Maritime Quarter, Brussels

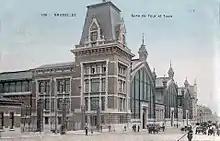
The Maritime Station, Tour & Taxis,

In the interwar period, the Foyer Molenbeekois housing cooperative built several large-scale social housing complexes for workers and employees in the district. Many traces of this history can still be found today, including old factories and workshops, as well as Art Deco and modernist apartment buildings, designed by architects such as , Armand de Saulnier and .